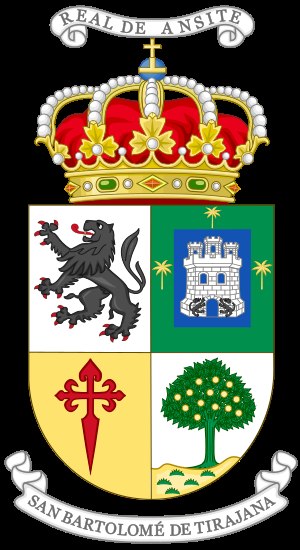
Maspalomas
San Bartolomé de Tirajana byvåben
Maspalomas eller Maspalomas - Costa Canaria er et byområde og en turistby på den sydlige del af den kanariske ø Gran Canaria. Maspalomas består af turistområderne Campo Internacional, San Agustín, Playa del Inglés, Meloneras, Sonnenland og den lokale by San Fernando. Disse områder er alle sammenvoksede og udgør et samlet byområde. Det er den største turistby på Gran Canaria. Maspalomas er en del af kommunen San Bartolomé de Tirajana og har omkring 33.000 indbyggere.